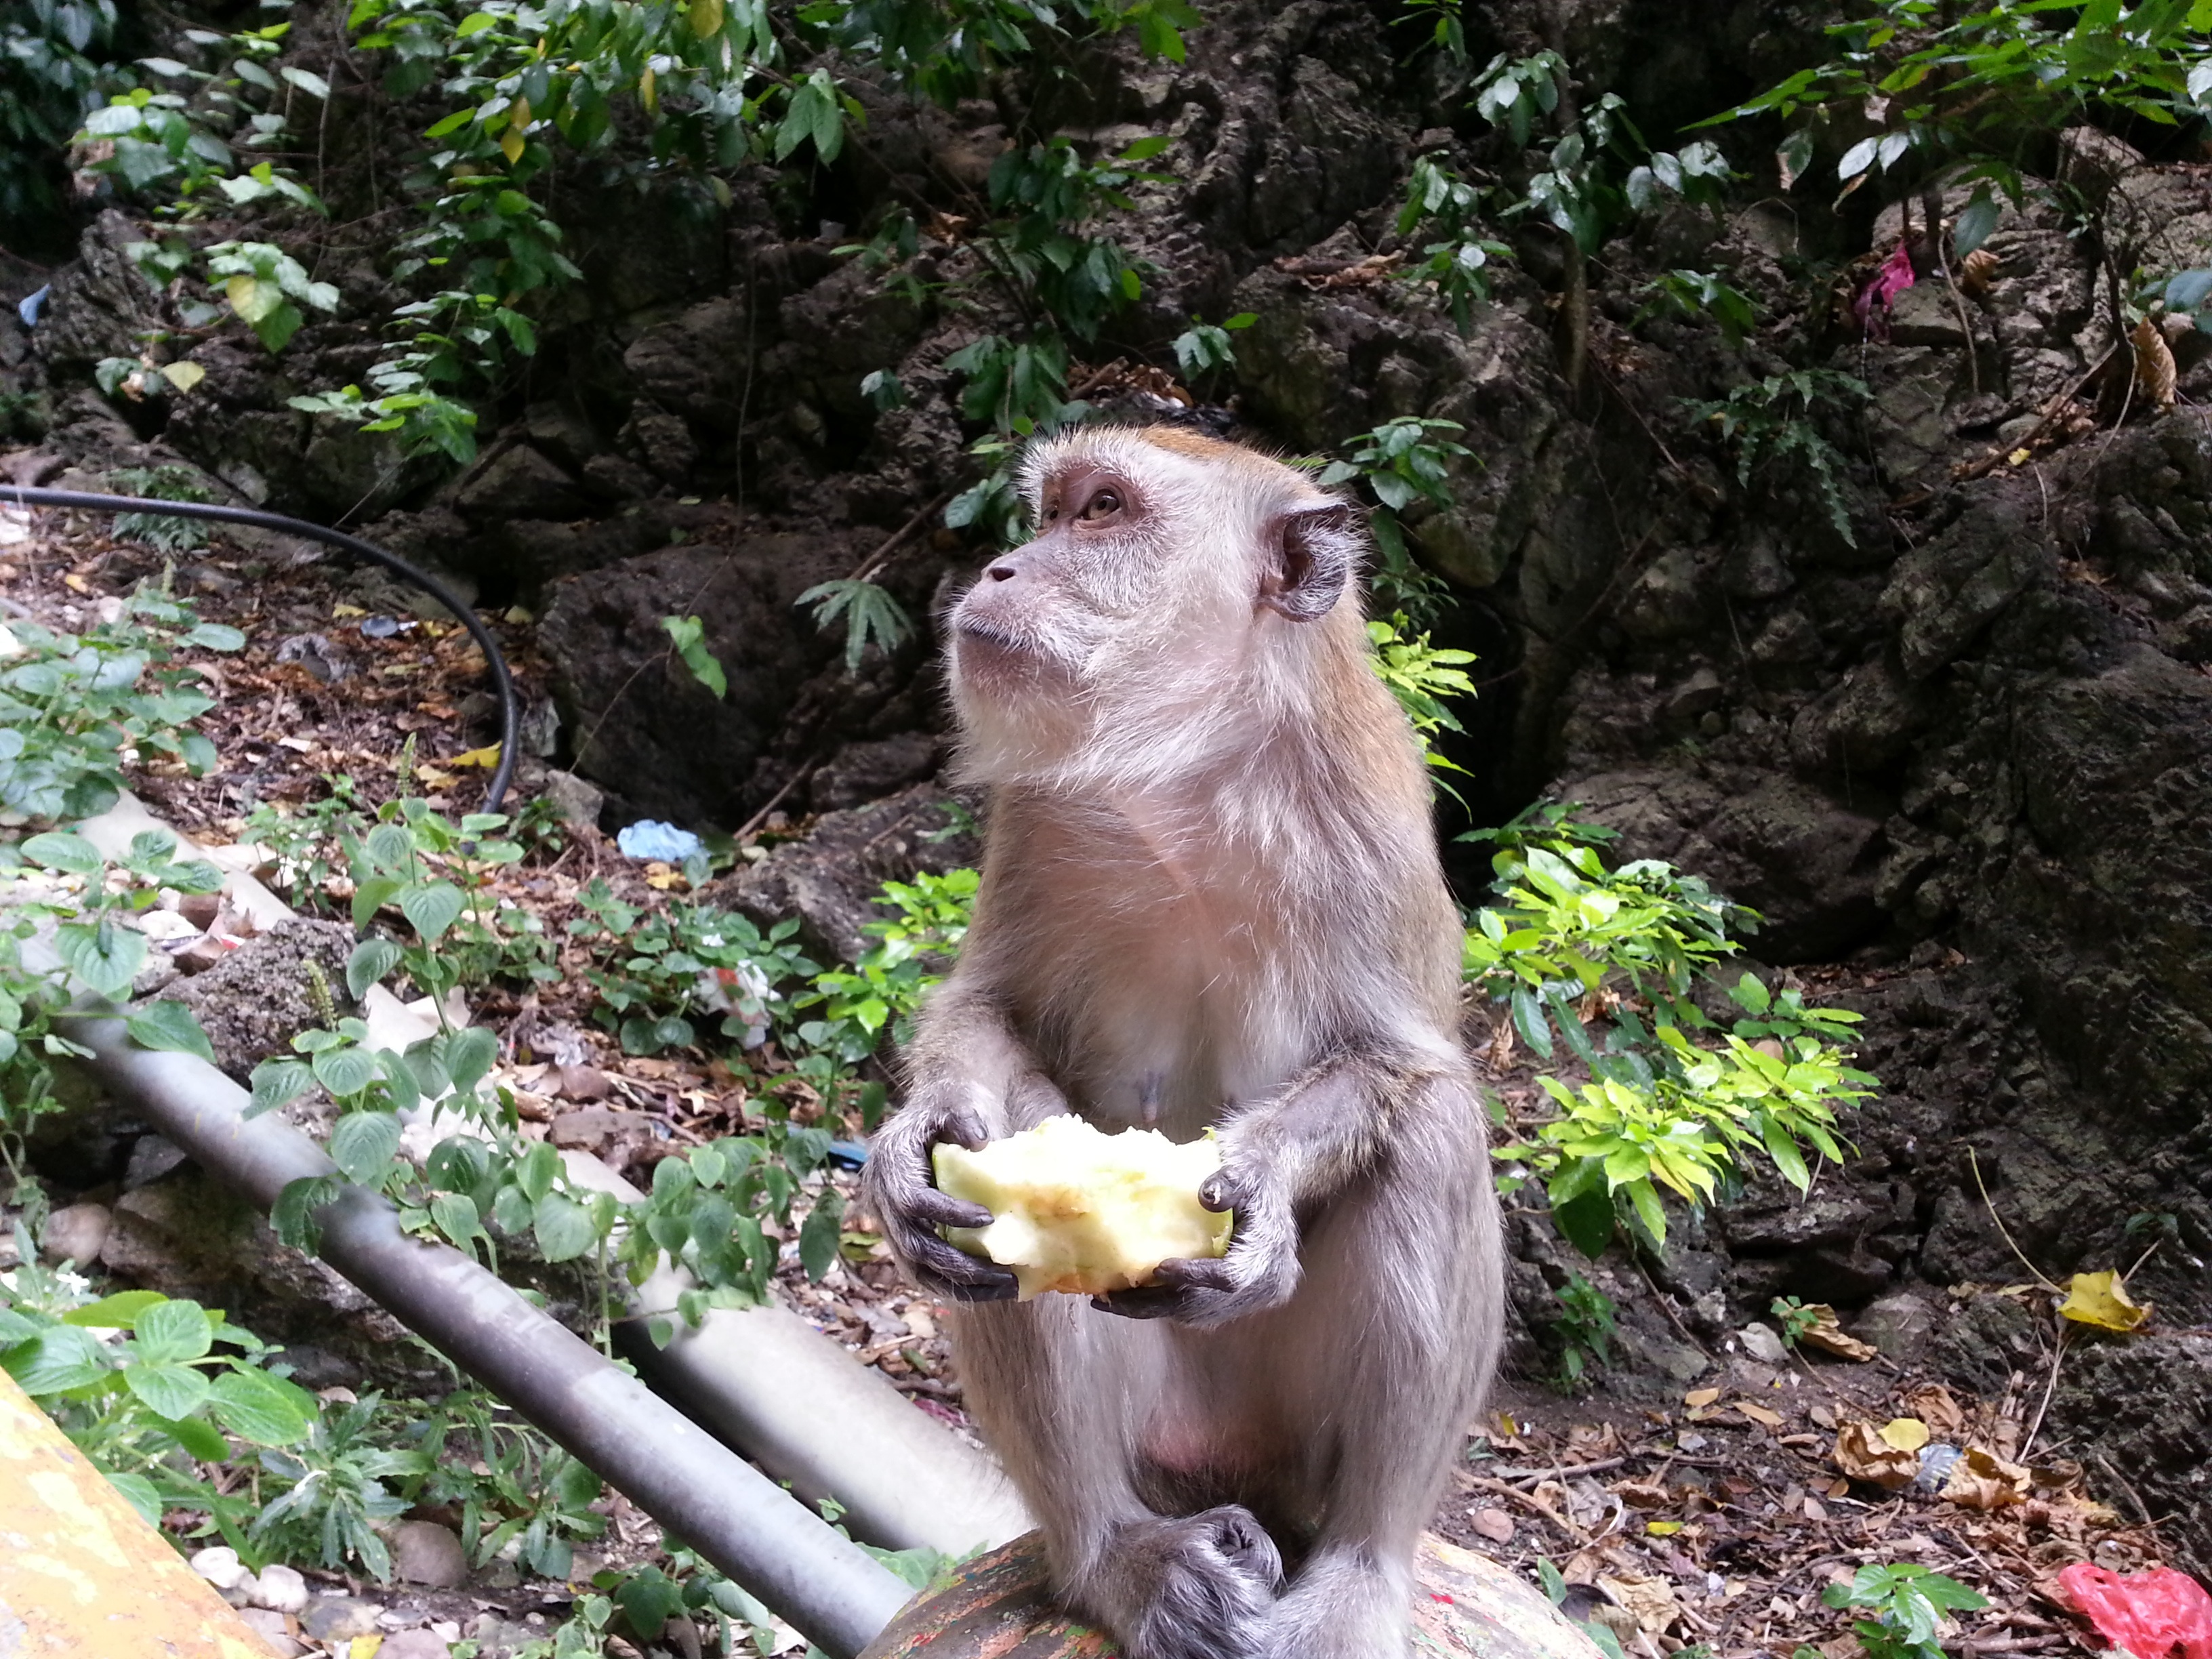
apple, forest, wildlife, zoo, food, jungle, mammal, monkey, fauna, primate, rainforest, woodland, macaque